Lăpușna County (Romania)

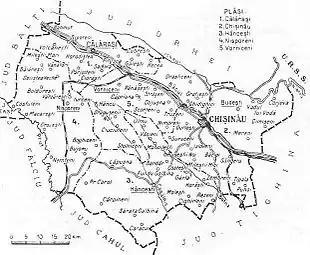
Map of Lăpușna County as constituted in 1938.

The county contained two urban localities: Chişinău (the county seat, with the status of the municipality, the second largest city of Greater Romania after Bucharest) and Călărași-Târg (with the status of urban commune or town).